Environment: real
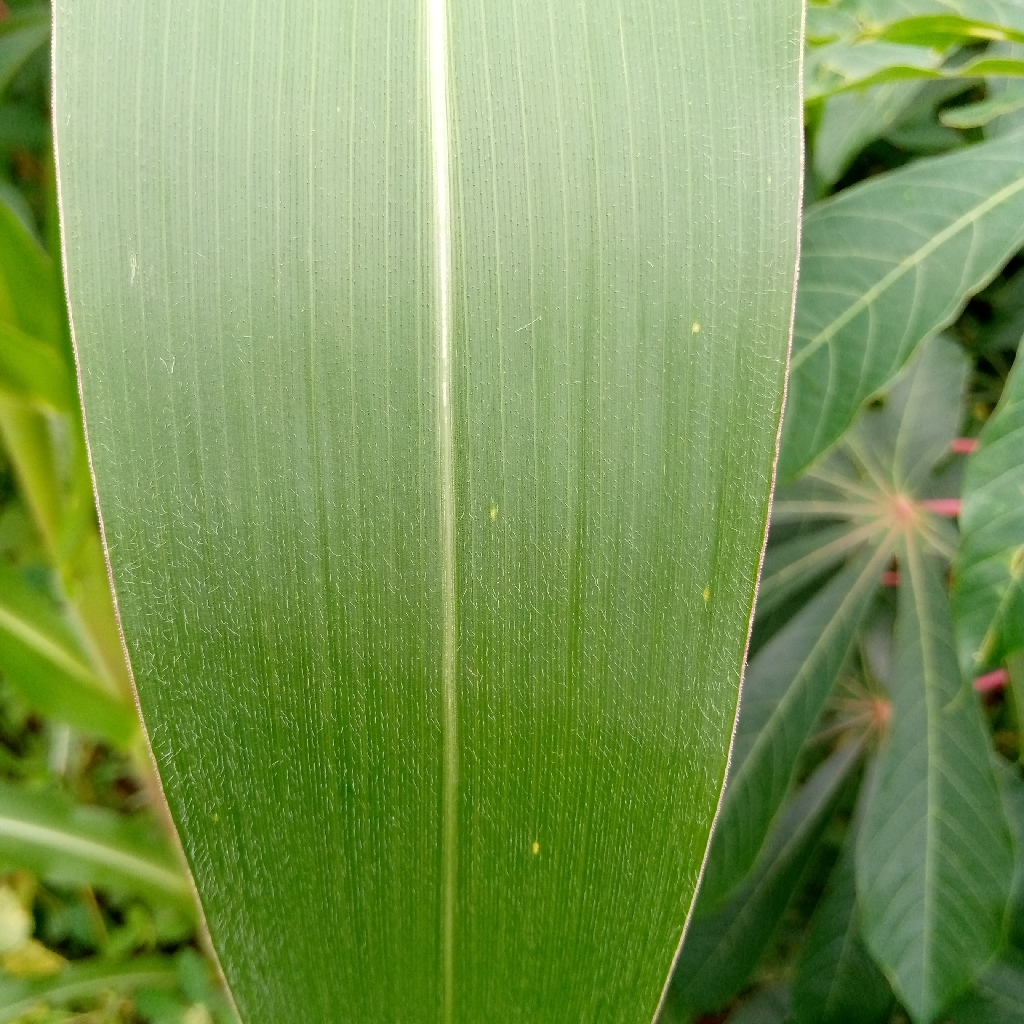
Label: healthy